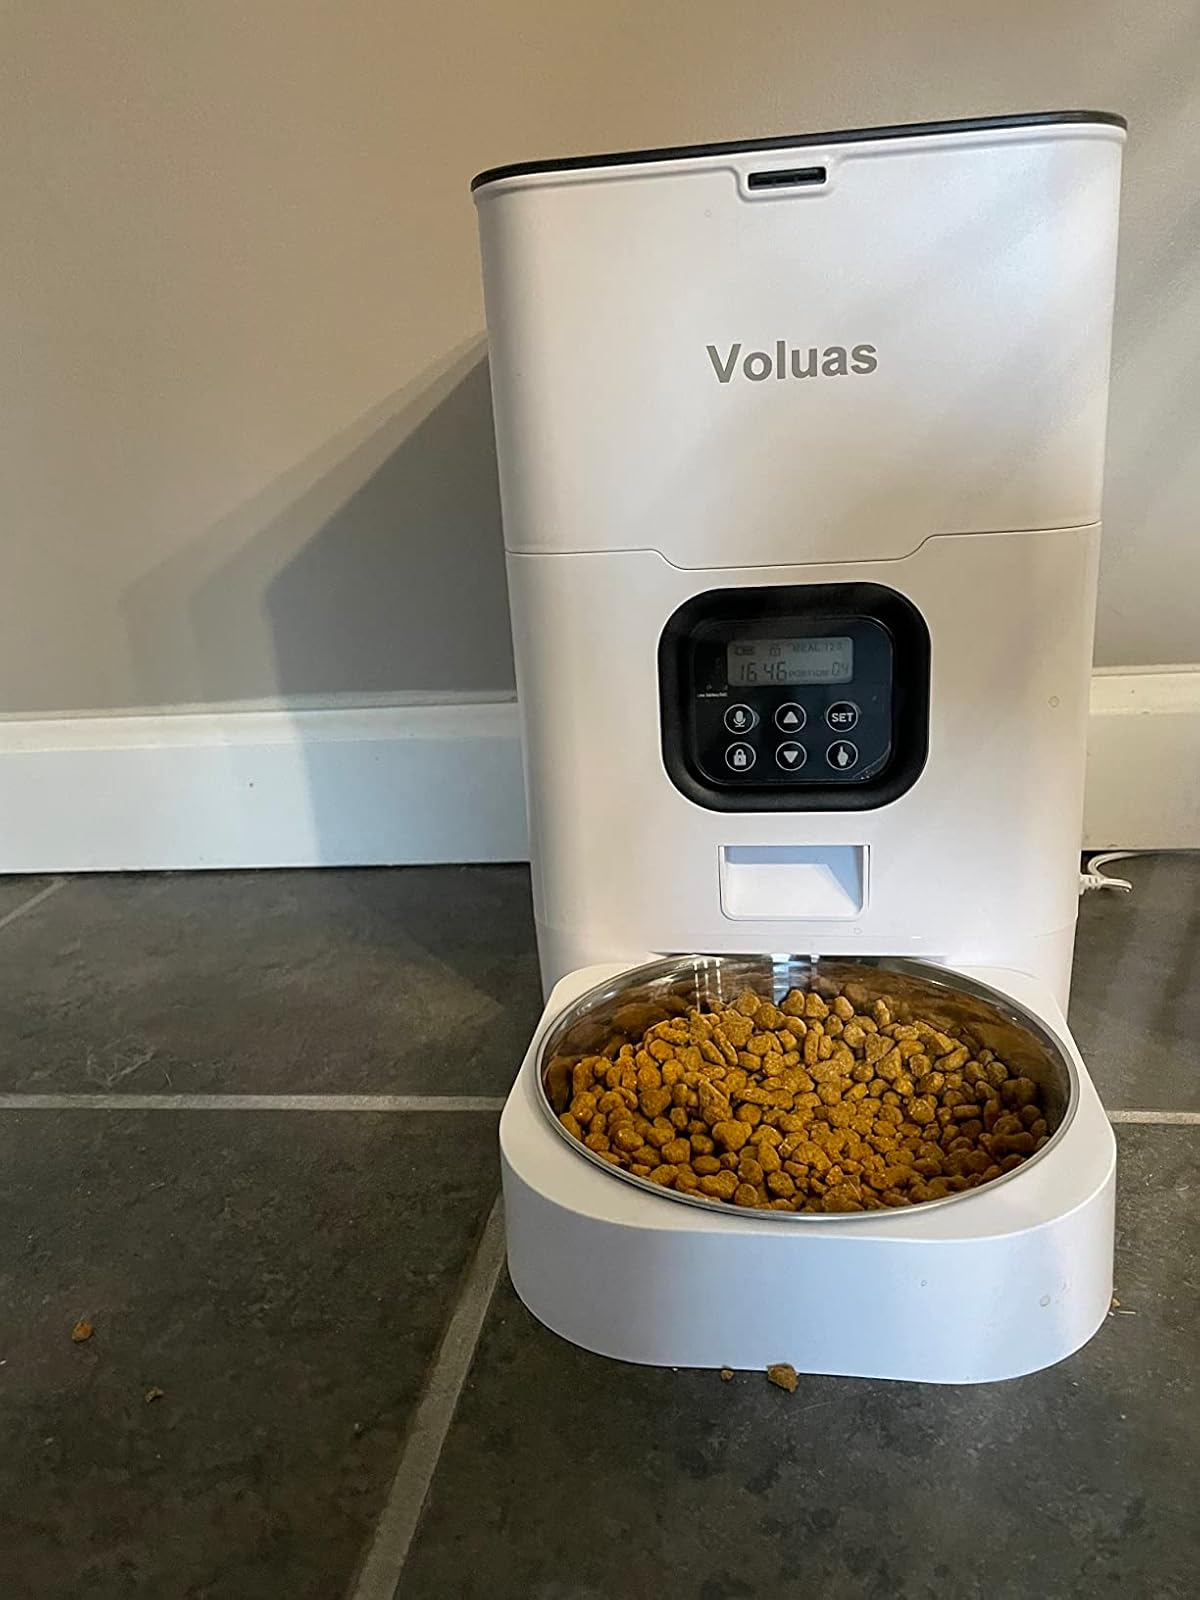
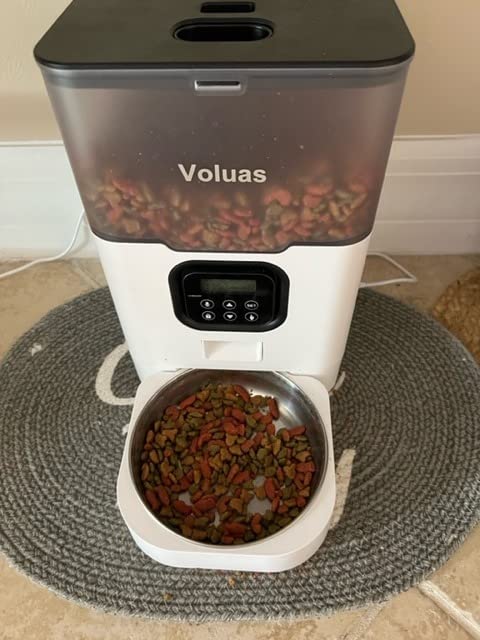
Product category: items_feeder
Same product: no